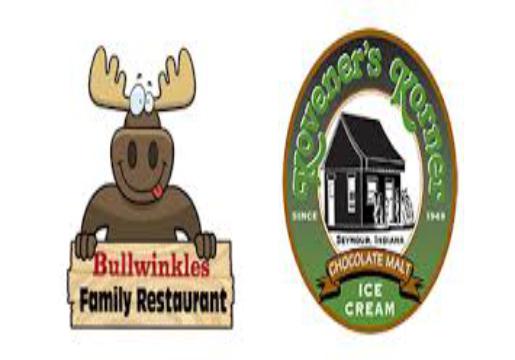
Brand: Bullwinkle's Restaurant
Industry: Food